United Nations Security Council Resolution 1146

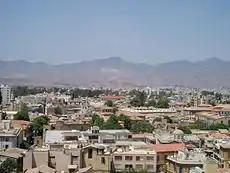
Northern part of Nicosia, with the flag of Northern Cyprus in the distance

United Nations Security Council resolution 1146, adopted unanimously on 23 December 1997, after recalling all resolutions on Cyprus, particularly resolutions 186 (1964), 939 (1994) and 1117 (1997), the Council extended the mandate of the United Nations Peacekeeping Force in Cyprus (UNFICYP) for a further six months until 30 June 1998.